Kursk submarine disaster

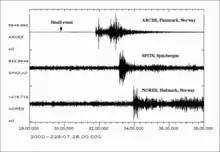
Norwegian Seismic Array seismic readings at three locations of the explosions on the submarine "Kursk" on 12 August 2000.

At 11:29:34 (07:29:34 GMT), seismic detectors at the Norwegian seismic array (NORSAR) and in other locations around the world recorded a seismic event of magnitude 1.5 on the Richter scale. The location was fixed at coordinates , north-east of Murmansk, approximately from Norway, and from the Kola Peninsula.